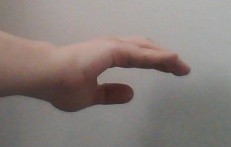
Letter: jeem